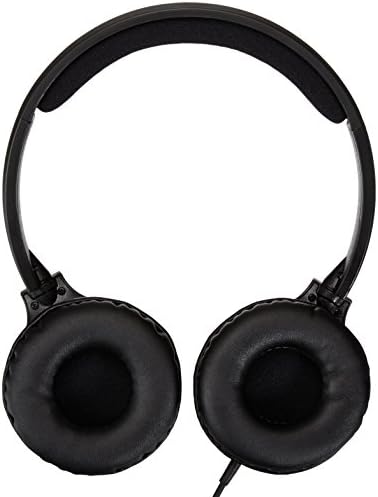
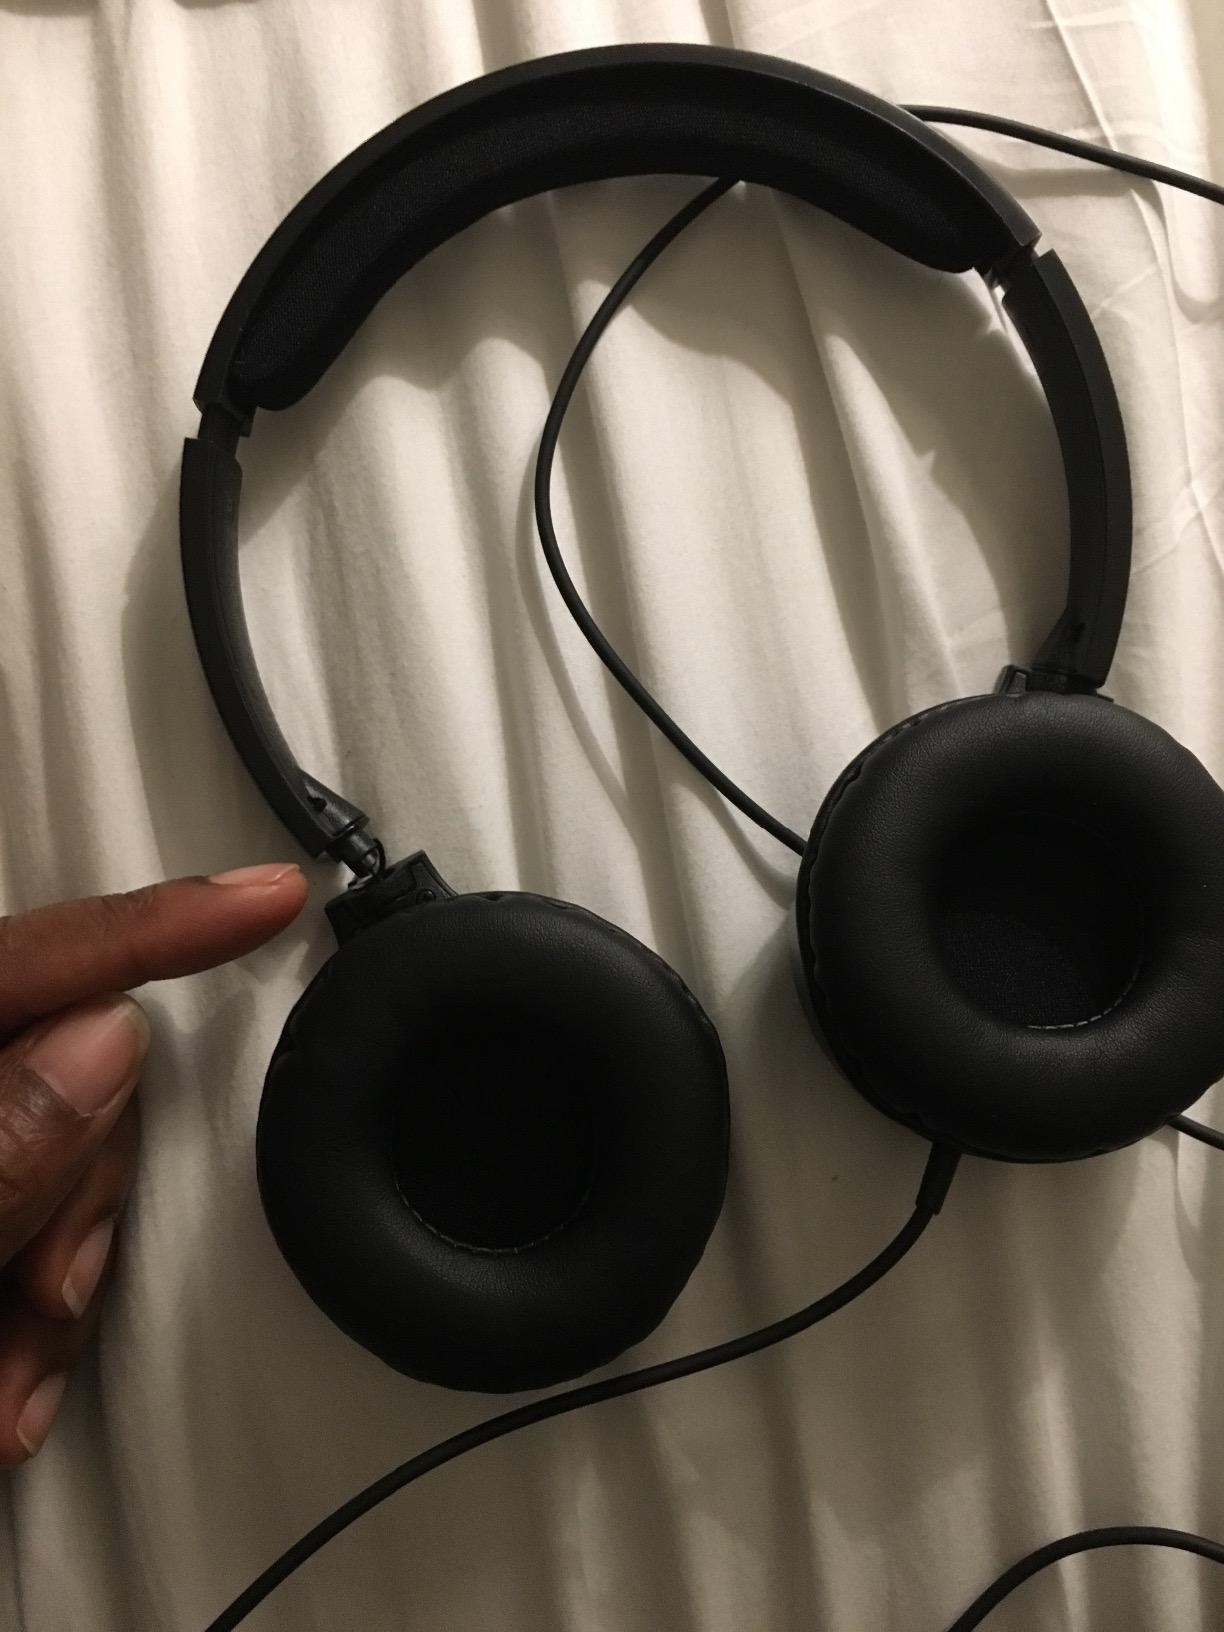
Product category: headphones
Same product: yes